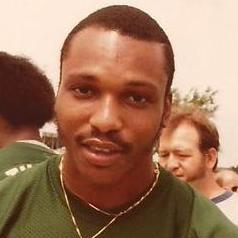
Age: 22